Happy Campers (film)

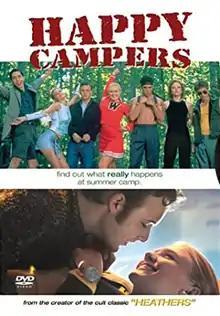
DVD cover

Happy Campers is a 2001 American black comedy film written and directed by Daniel Waters and starring Brad Renfro, Dominique Swain, Jaime King (in her film debut), Emily Bergl, and Justin Long. The film focuses on a group of college freshmen and their experiences as summer camp counselors at the fictional Camp Bleeding Dove. The film is collectively narrated by each of the subjective counselors. It marks Waters' directorial debut, as well as the film debut of Jaime King.